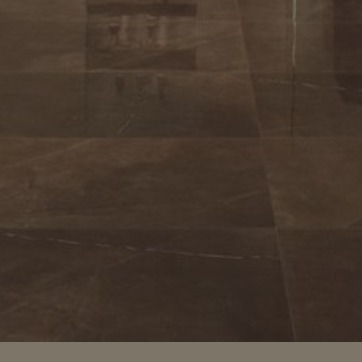
Material: tile